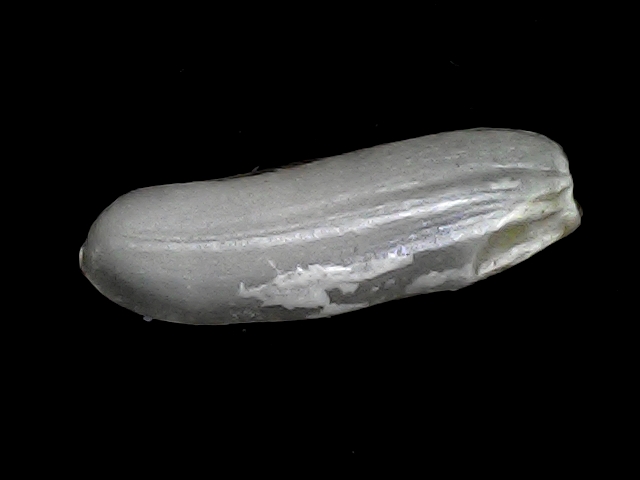
Rice variety: BRRI102